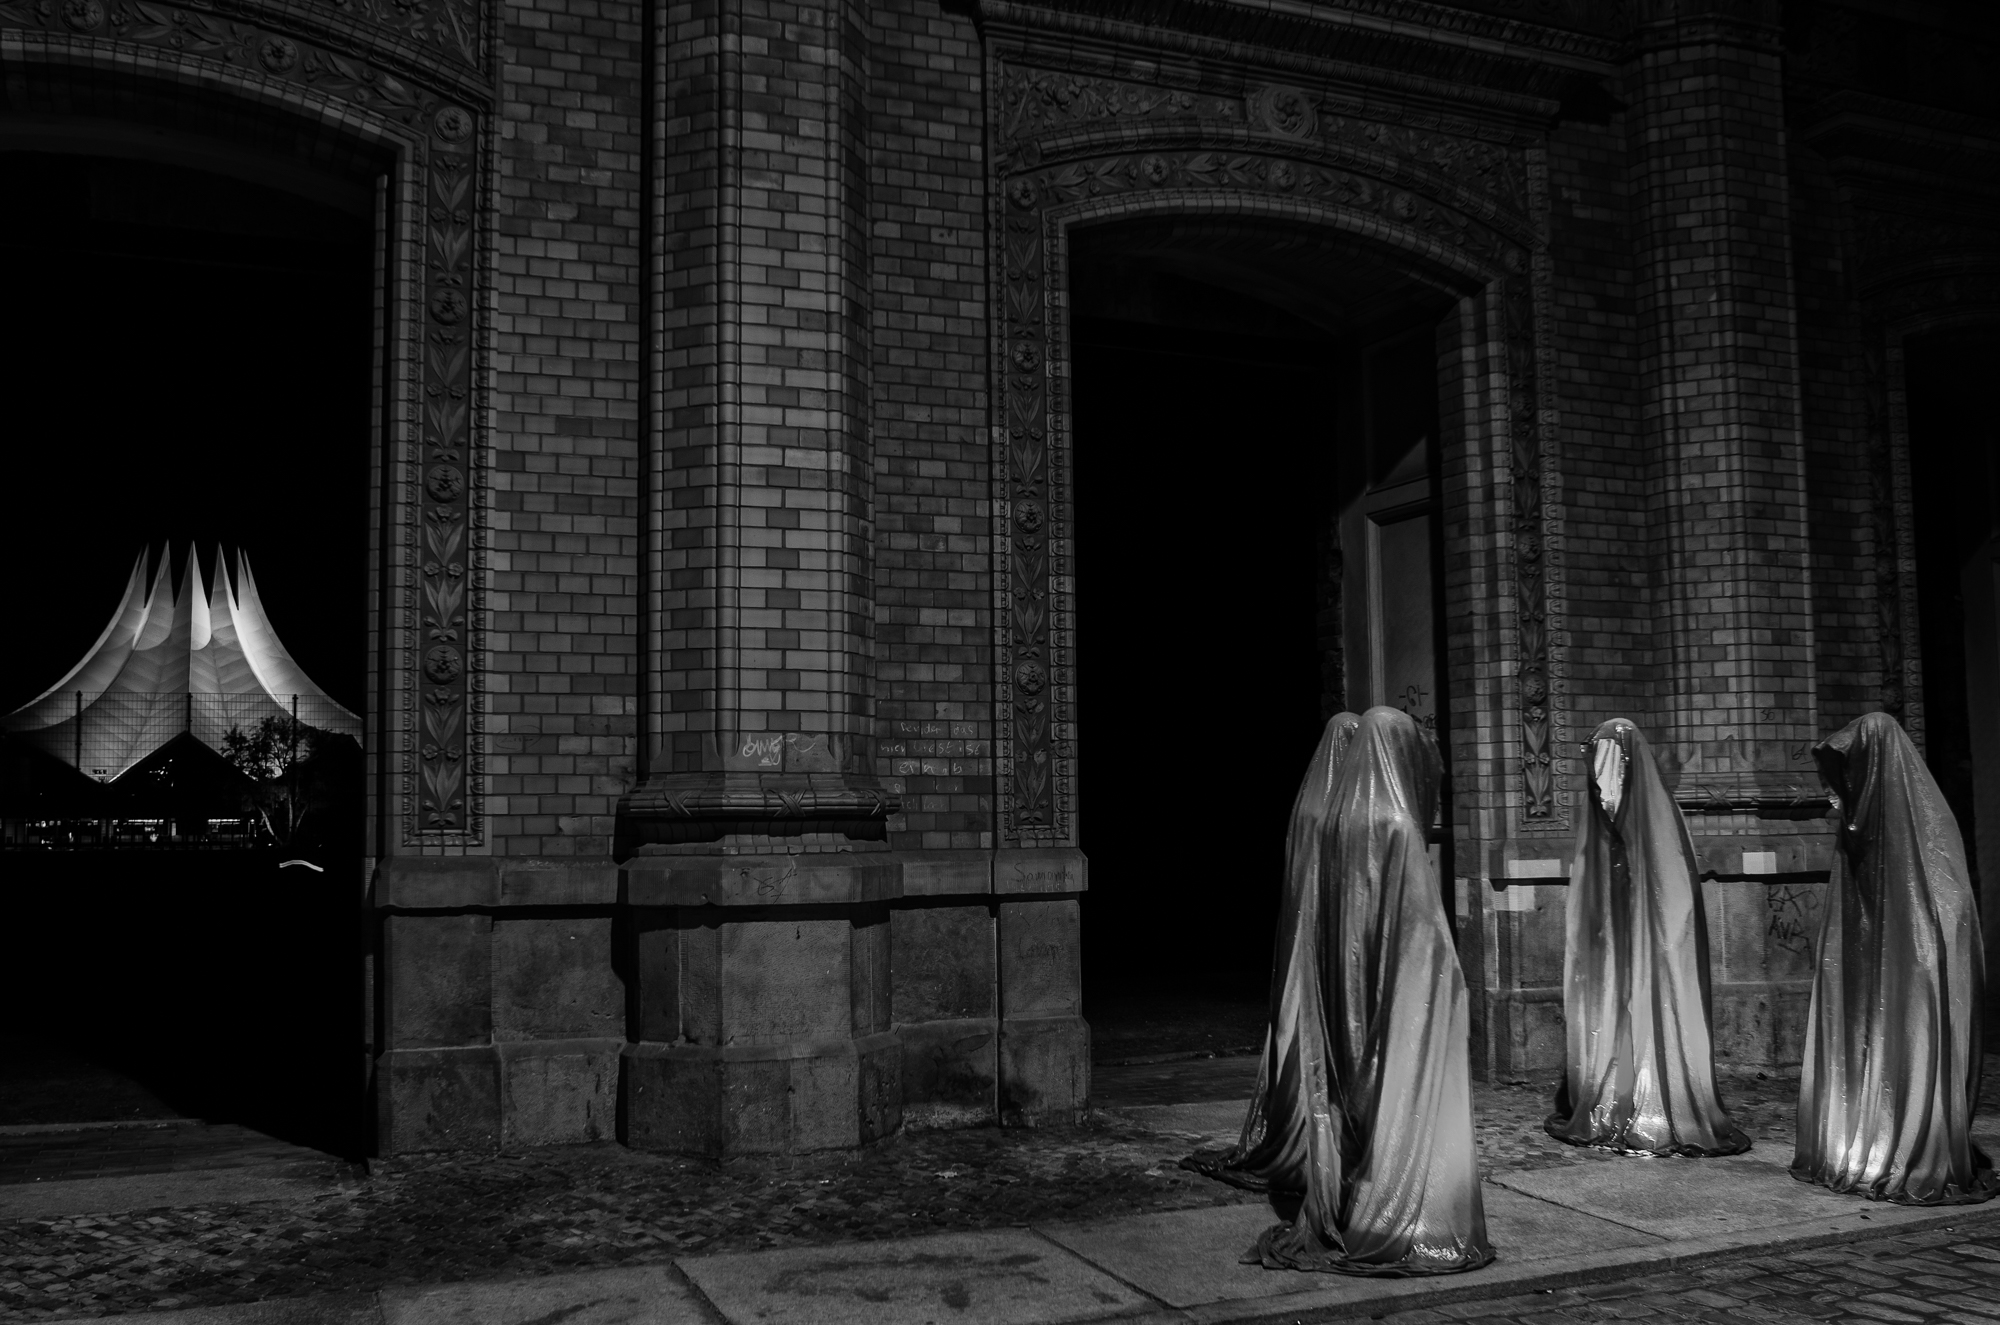
black and white, darkness, black, monochrome, photograph, berlin, image, wchterderzeit, timeguards, festivaloflights2011, screenshot, monochrome photography, film noir